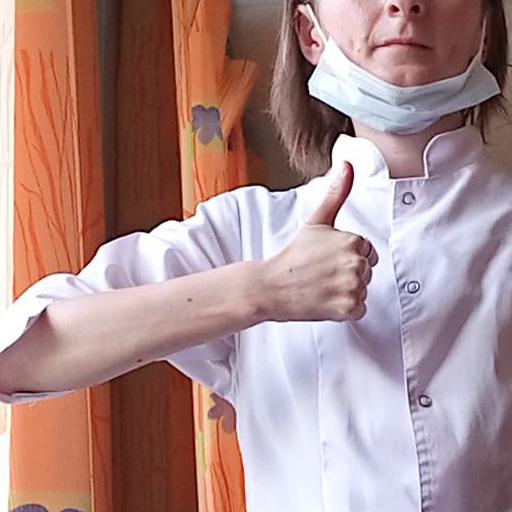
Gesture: like